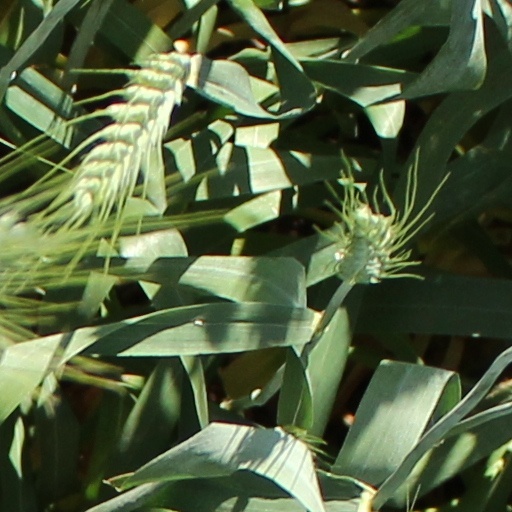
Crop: wheat